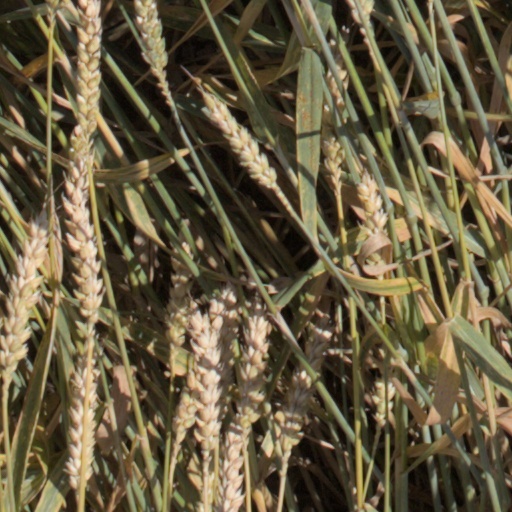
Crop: wheat